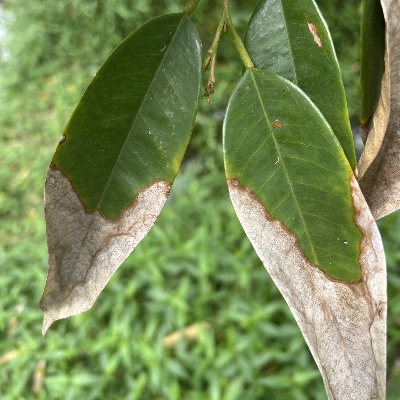
Label: Leaf_Colletotrichum